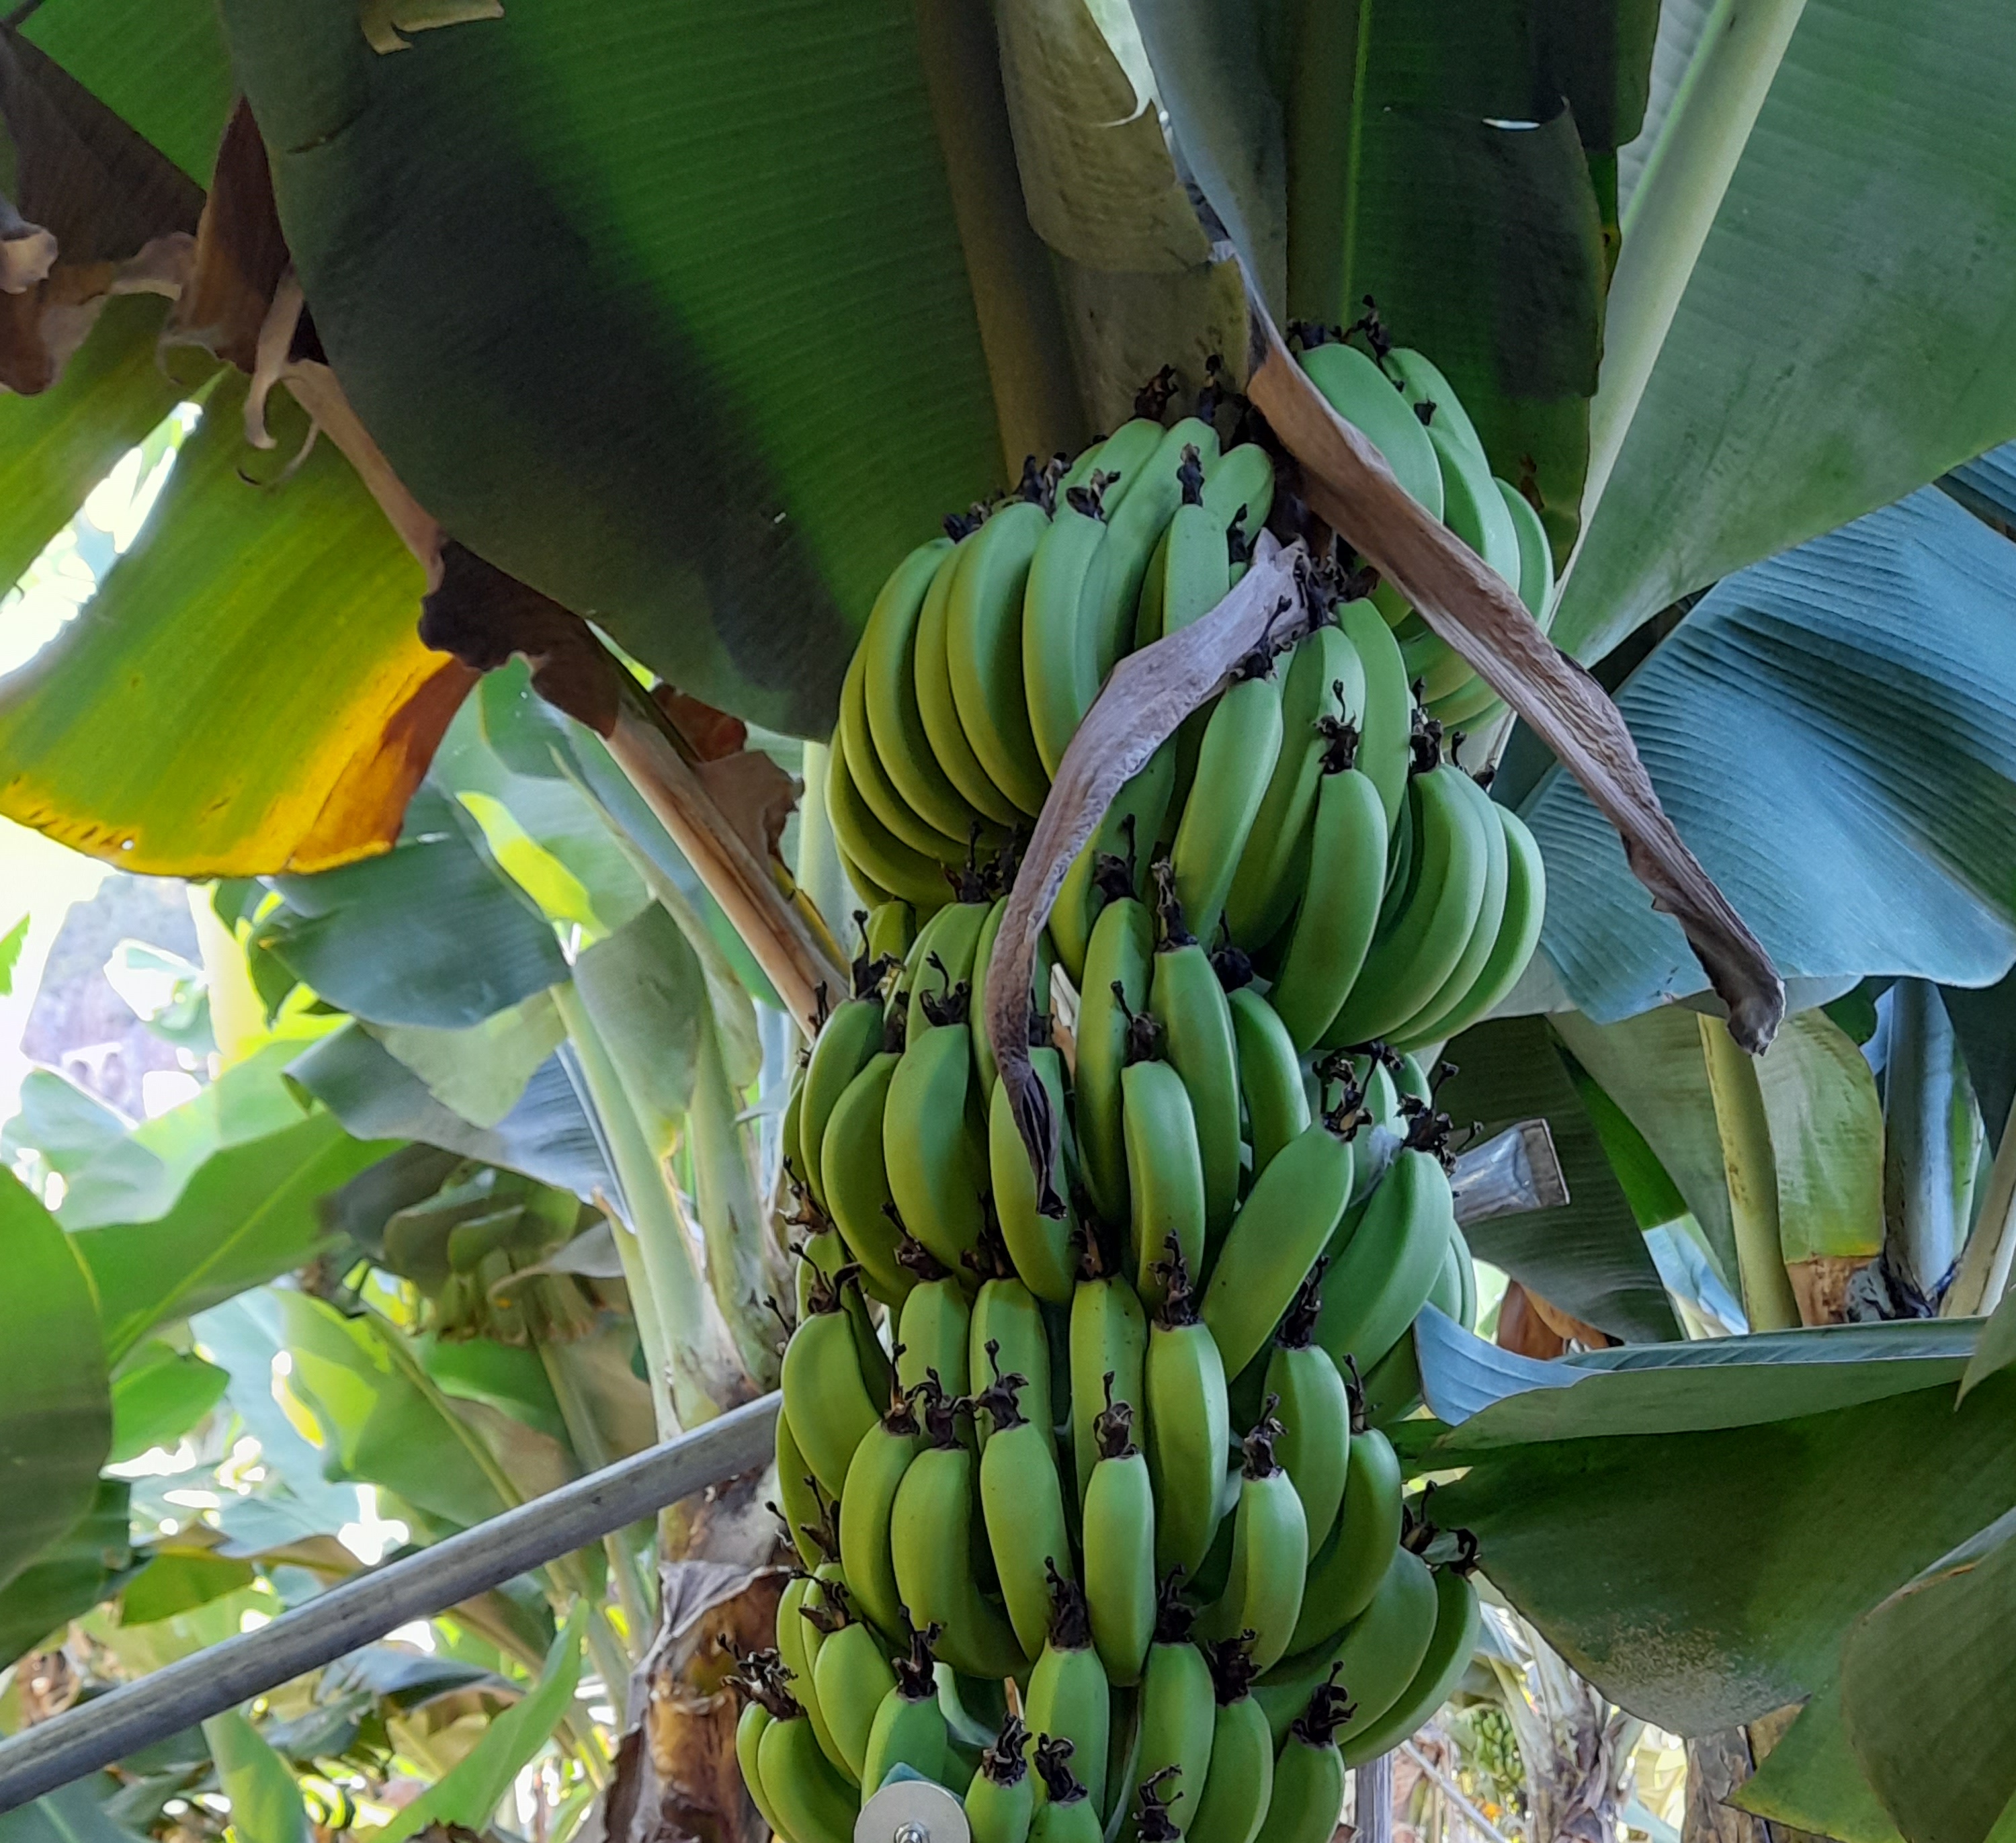
Label: Keep